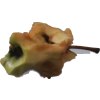
Label: apples